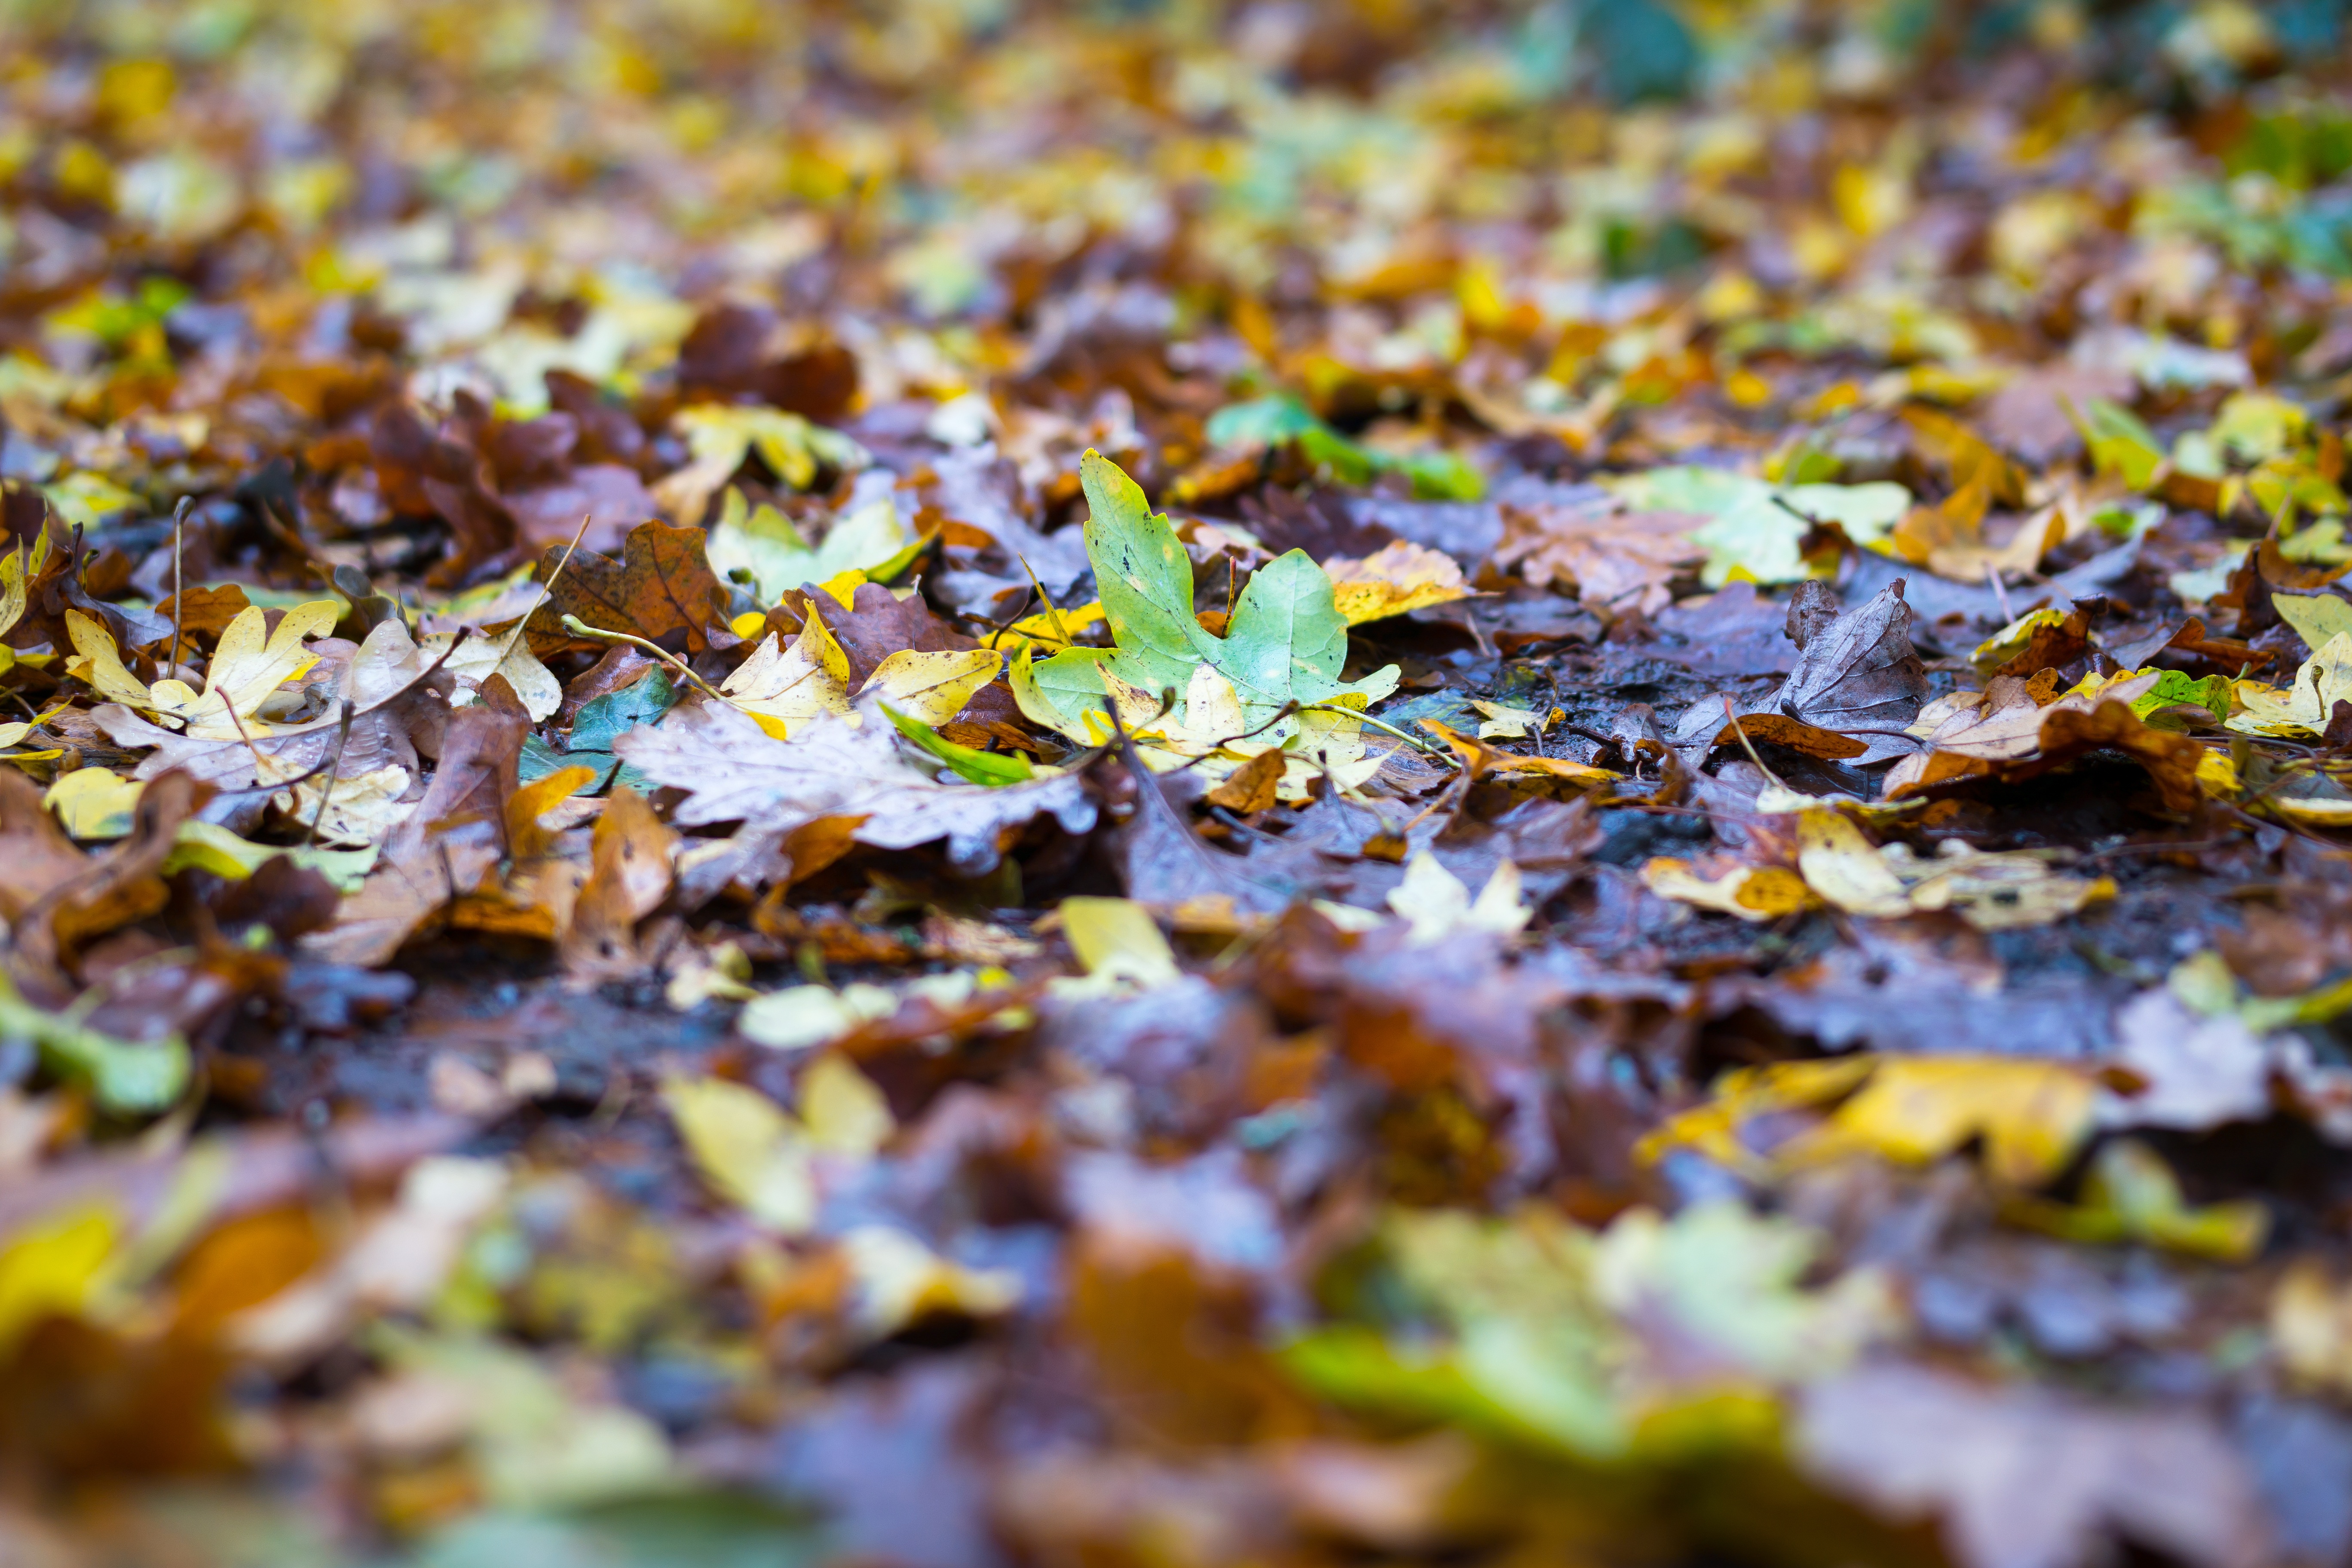
tree, nature, plant, sunlight, leaf, flower, green, autumn, soil, colorful, yellow, flora, season, close up, leaves, deciduous, away, fall foliage, leaves in the autumn, golden autumn, macro photography, colors of autumn, concerns, woody plant